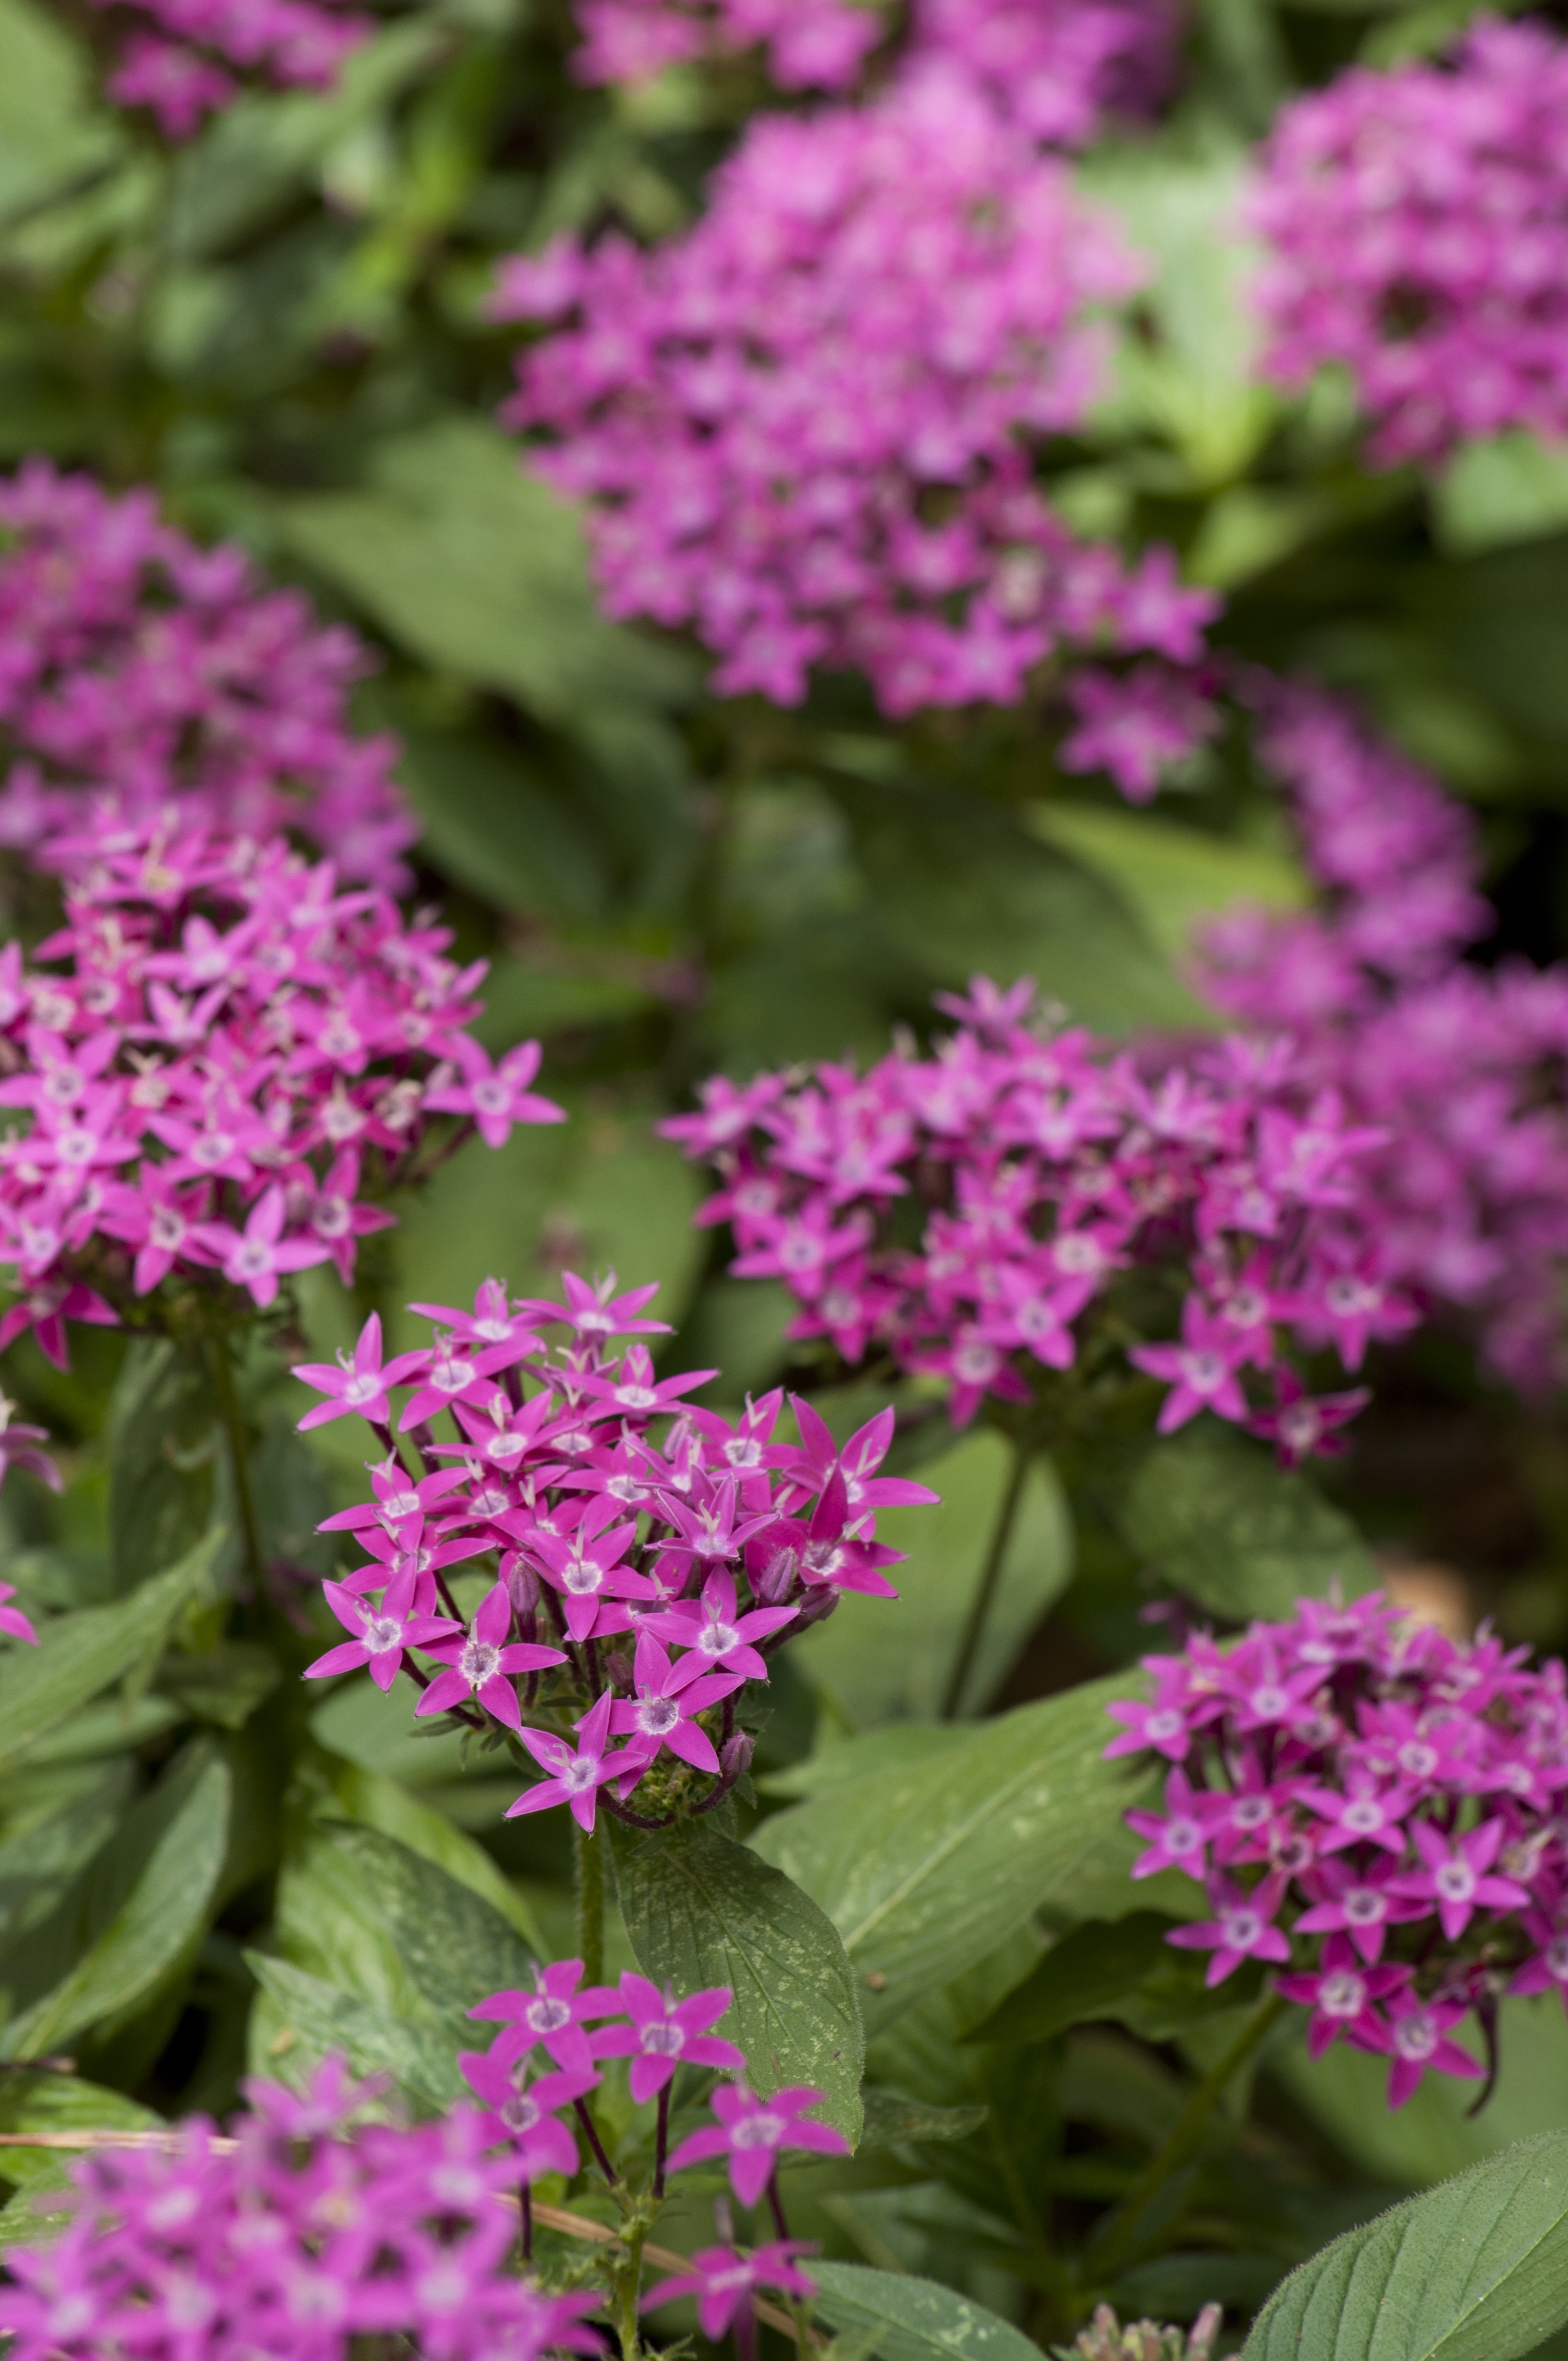
nature, plant, flower, purple, herb, botany, butterfly, garden, flora, wildflower, flowers, shrub, magenta, pentas, flowering plant, verbena, verbena family, annual plant, land plant, dame's rocket